Kevin Mbabu

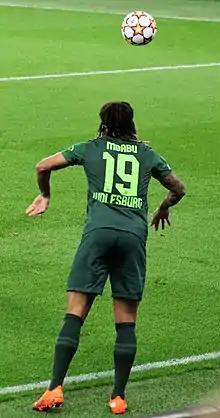
Mbabu in action with VfL Wolfsburg in 2021

On , during the coronavirus pandemic, it was reported that a COVID-19 test Mbabu had taken on had returned positive. Mbabu was placed in quarantine at home, and would likely miss a scheduled game on in Kyiv that had been postponed due to the pandemic. As a precaution, testing was carried out on the athletes before they resumed training, and all other tests carried out on and had returned negative.